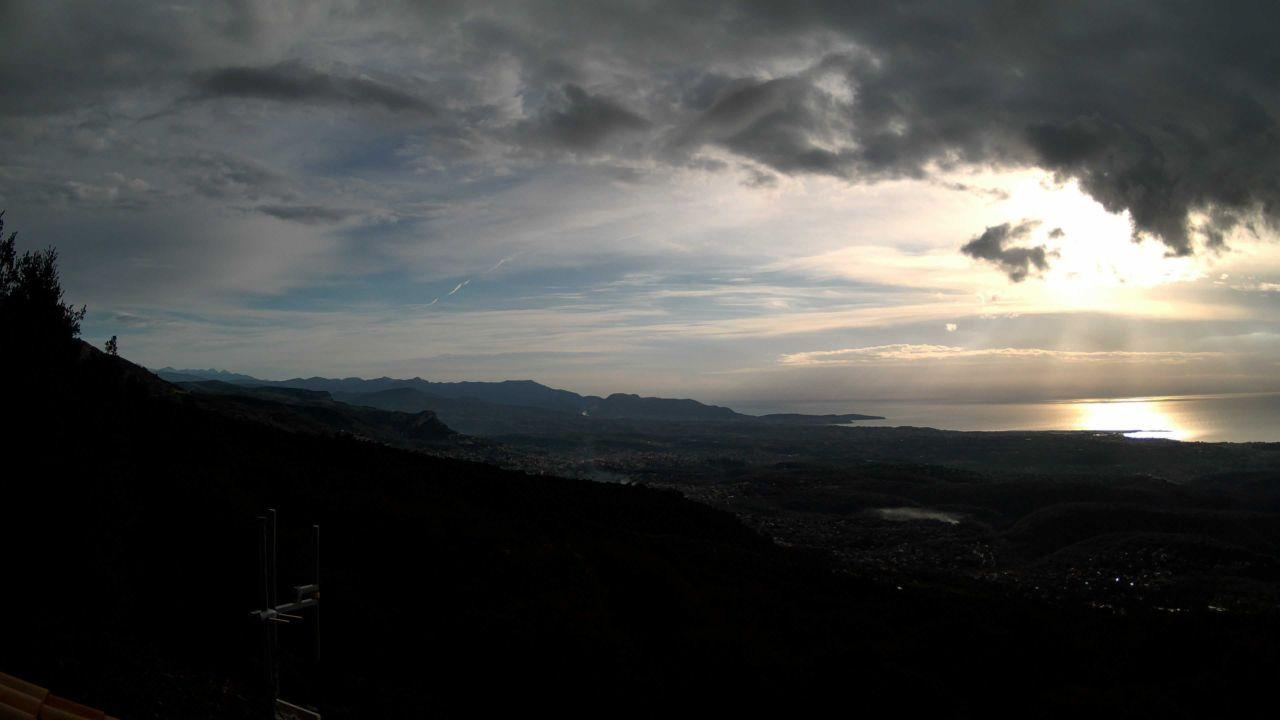
Fire: no
Smoke: yes